Mozi

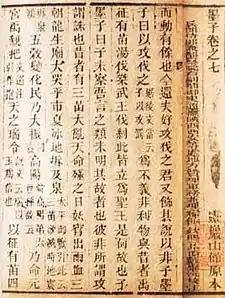
A page from the "Mozi"

""Mozi"" is also the name of the philosophical anthology written and compiled by followers of Mozi. The text was formed by an accretional process that took place over a period of hundreds of years, beginning perhaps during or shortly after Mozi's lifetime, and lasting until perhaps the early Han dynasty. During the Han dynasty, as Confucianism came to be the official school of political thought, Mohism gradually lost both its adherents and influence while simultaneously being partly incorporated into more mainstream political thought. The text was eventually neglected, and only 58 of the text's original 71 books ("pian") survive, some of which, notably the later Mohist "Canons", contain significant textual corruptions and are fragmentary in nature. The anthology can be divided into 5 main groups, which are determined on the basis of both chronological and thematic features: